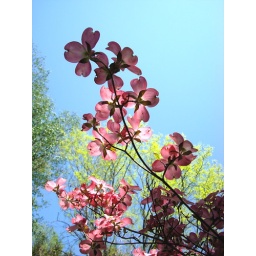
pink dogwood against the sky